Answer in natural language. Considering the relative positions, is black colour tv stand (highlighted by a green box) above or below Television (highlighted by a red box)? Choose between the following options: below or above
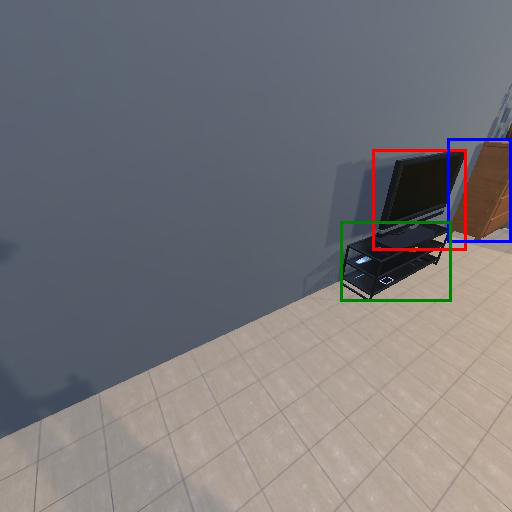
<answer>above</answer>